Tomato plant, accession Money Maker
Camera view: tilt-top (135 deg); turntable rotation: 90 degrees
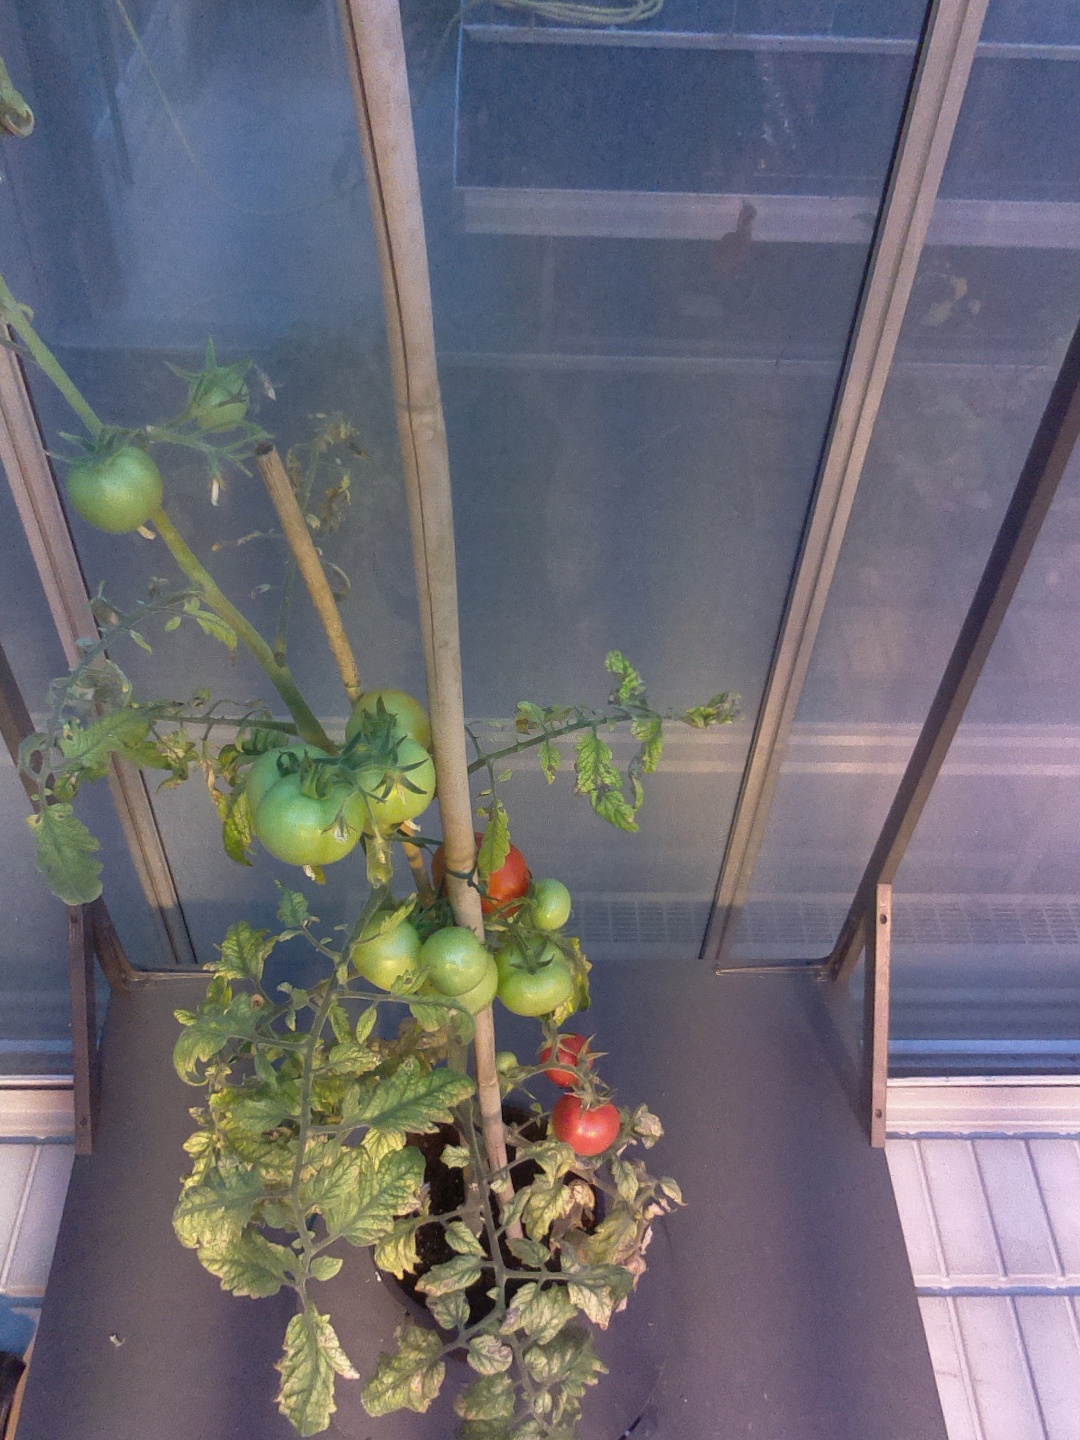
BBCH growth stage 83: 30%-40% of fruits show typical fully ripe color